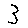
Label: 3